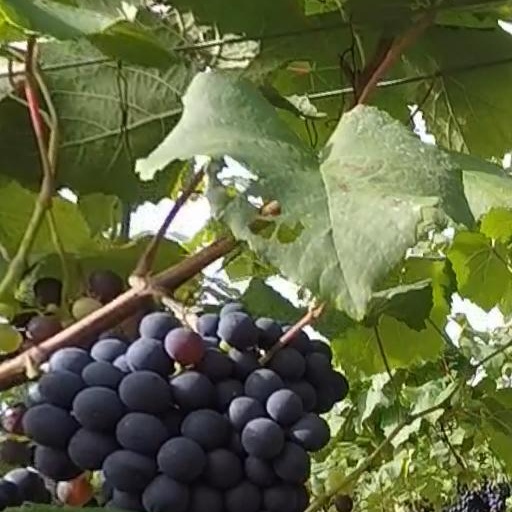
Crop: grape